Ice hockey at the 2020 Winter Youth Olympics

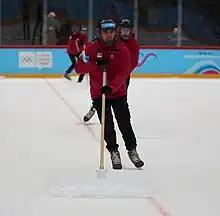
Human preparation of the ice

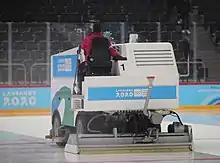
Use of zambonis for preparation of the ice

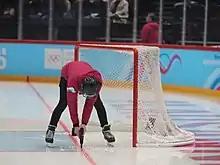
Preparation of the goal

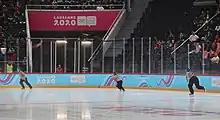
Walk-in of the referees

Ice hockey at the 2020 Winter Youth Olympics took place at the Vaudoise Aréna in Lausanne, Switzerland from 10 to 22 January 2020.